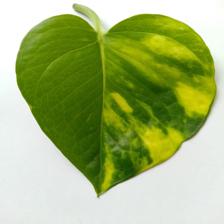
Label: Healthy